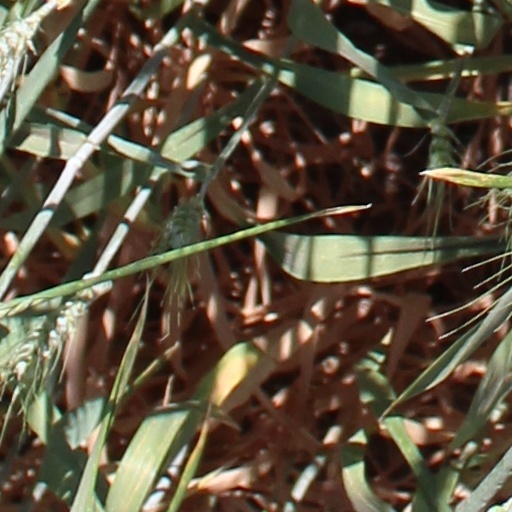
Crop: wheat